Ali and Nino (film)

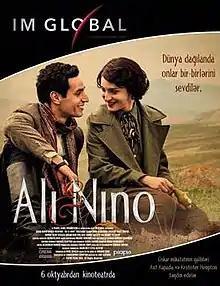
IM Global Advertisement Poster

Ali and Nino is a 2016 British-Azerbaijani war film, based on Kurban Said's 1937 novel of the same name. The film is written by Christopher Hampton and directed by Asif Kapadia. It stars Maria Valverde and Adam Bakri.